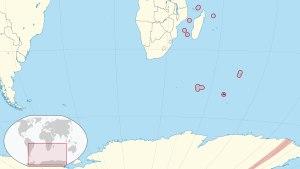
Cet article recense les îles françaises.
La liste des cavités naturelles les plus longues des Terres australes et antarctiques françaises recense sous la forme d'un tableau, les cavités souterraines naturelles connues, dont le développement est supérieur ou égal à cinquante mètres.